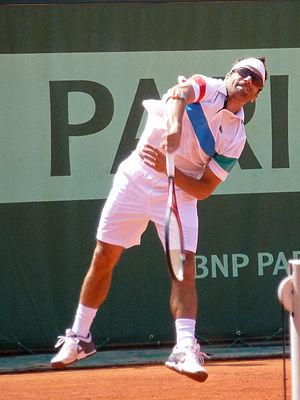
Arnaud Clément Roland Garros 2011
Arnaud Clément, né le 17 décembre 1977 à Aix-en-Provence, est un joueur français de tennis, professionnel entre 1996 et 2012.